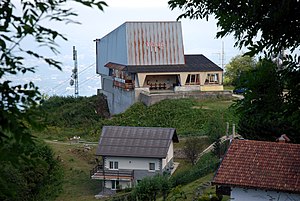
Mottarone
Svævebanens bjergstation
Mottarone er en bjergtop i regionen Piemonte i Italien. Toppen af Mottarone ligger 1.491 m.o.h. Bjerget ligger mellem Omegna ved Lago d'Orta og Stresa ved Lago Maggiore.